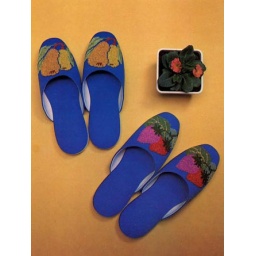
From a vintage Japanese cross stitch book by Ondori Press.